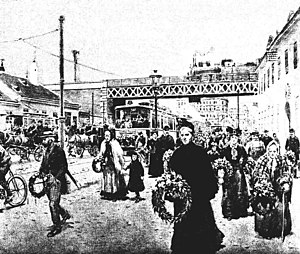
Wiener Zentralfriedhof / Historie / Den upopulære nye kirkegård
Kirkegårdsbesøgende på Simmeringer Hauptstraße på vej til Zentralfriedhof ved Allerseelen (2. november) 1903
Wiener Zentralfriedhof er den største kirkegård i Østrigs hovedstad Wien og hører med sit areal på næsten 2,5 km² og omkring 3 mio begravelser til de største i Europa. Kirkegården blev åbnet i 1874, og har et stort antal æresgrave samt markante bygværker i jugendstil.